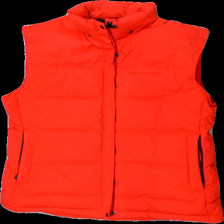
View: front
Type: Vest
Category: Ladies
Brand: Everest
Colors: Red, Black
Material: 100% nylon
Pattern: Logo print
Cut: Turtle neck
Size: 44
Season: All
Stains: Minor
Damage: små smuts fläckar
Damage location: middle center
Damage 2: smuts fläck
Damage 2 location: bottom center
Damage 3: smuts fläck
Damage 3 location: top right
Price range: <50
Recommended usage: Reuse
Description: puffig väst med hög krage